Siamosaurus

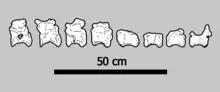
Illustration of caudal (tail) vertebrae of "Phuwiang spinosaurid B" from the Sao Khua Formation, whose remains are potentially attributable to "S. suteethorni"

In 1994, an isolated tooth (specimen GMNH-PV-999) was found by a fossil prospector in the Sebayashi Formation, Japan. The tooth was believed, until 2003, to belong to a marine reptile, when Japanese palaeontologist Yoshikazu Hasegawa and colleagues assigned it to ?"Siamosaurus "sp. The tooth came from rocks dated to the Barremian, similar in age to sediments that "Siamosaurus" teeth have been recovered from in Thailand. In 2015, a more incomplete tooth was recovered from the same formation by two local children. Kept under the specimen number KDC-PV-0003, the tooth was assigned to an indeterminate spinosaurid in 2017 by Japanese palaeontologist Kubota Katsuhiro and colleagues. Further spinosaurid teeth from unnamed and indeterminate forms have been discovered in central China and Malaysia.